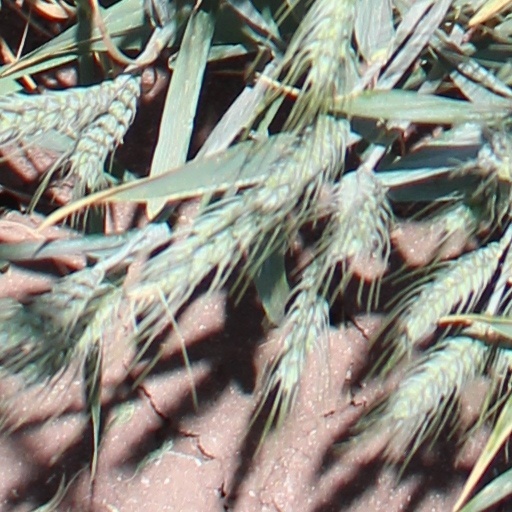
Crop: wheat